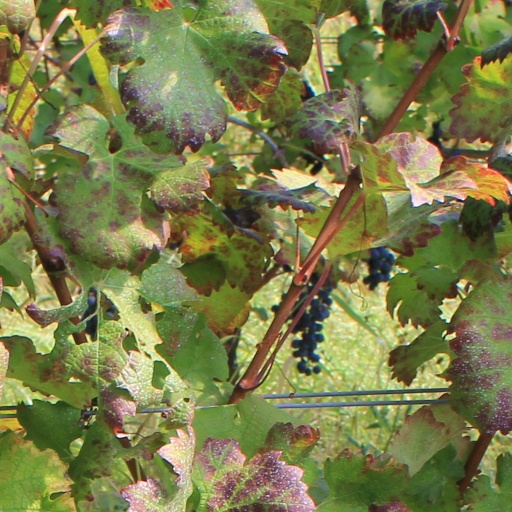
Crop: grape